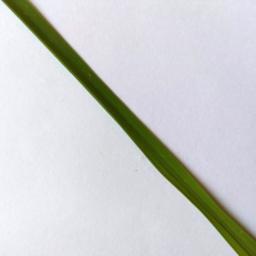
Label: Rice___Healthy